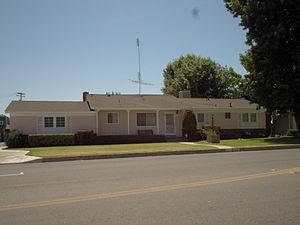
Un refroidisseur par évaporation est un dispositif qui refroidit l'air par évaporation de l'eau. Le refroidissement par évaporation diffère des systèmes typiques de climatisation, qui utilisent des cycles de réfrigération compression de vapeur ou absorption. Le refroidissement par évaporation utilise le fait que l'eau absorbe une quantité relativement importante de chaleur pour s'évaporer. La température de l'air sec peut être considérablement abaissée par l'évaporation de l'eau. Cela peut refroidir l'air en consommant beaucoup moins d'énergie que la réfrigération. Dans les climats extrêmement secs, le refroidissement par évaporation de l'air a l'avantage supplémentaire de climatiser l'air avec plus d'humidité pour le confort des occupants du bâtiment.